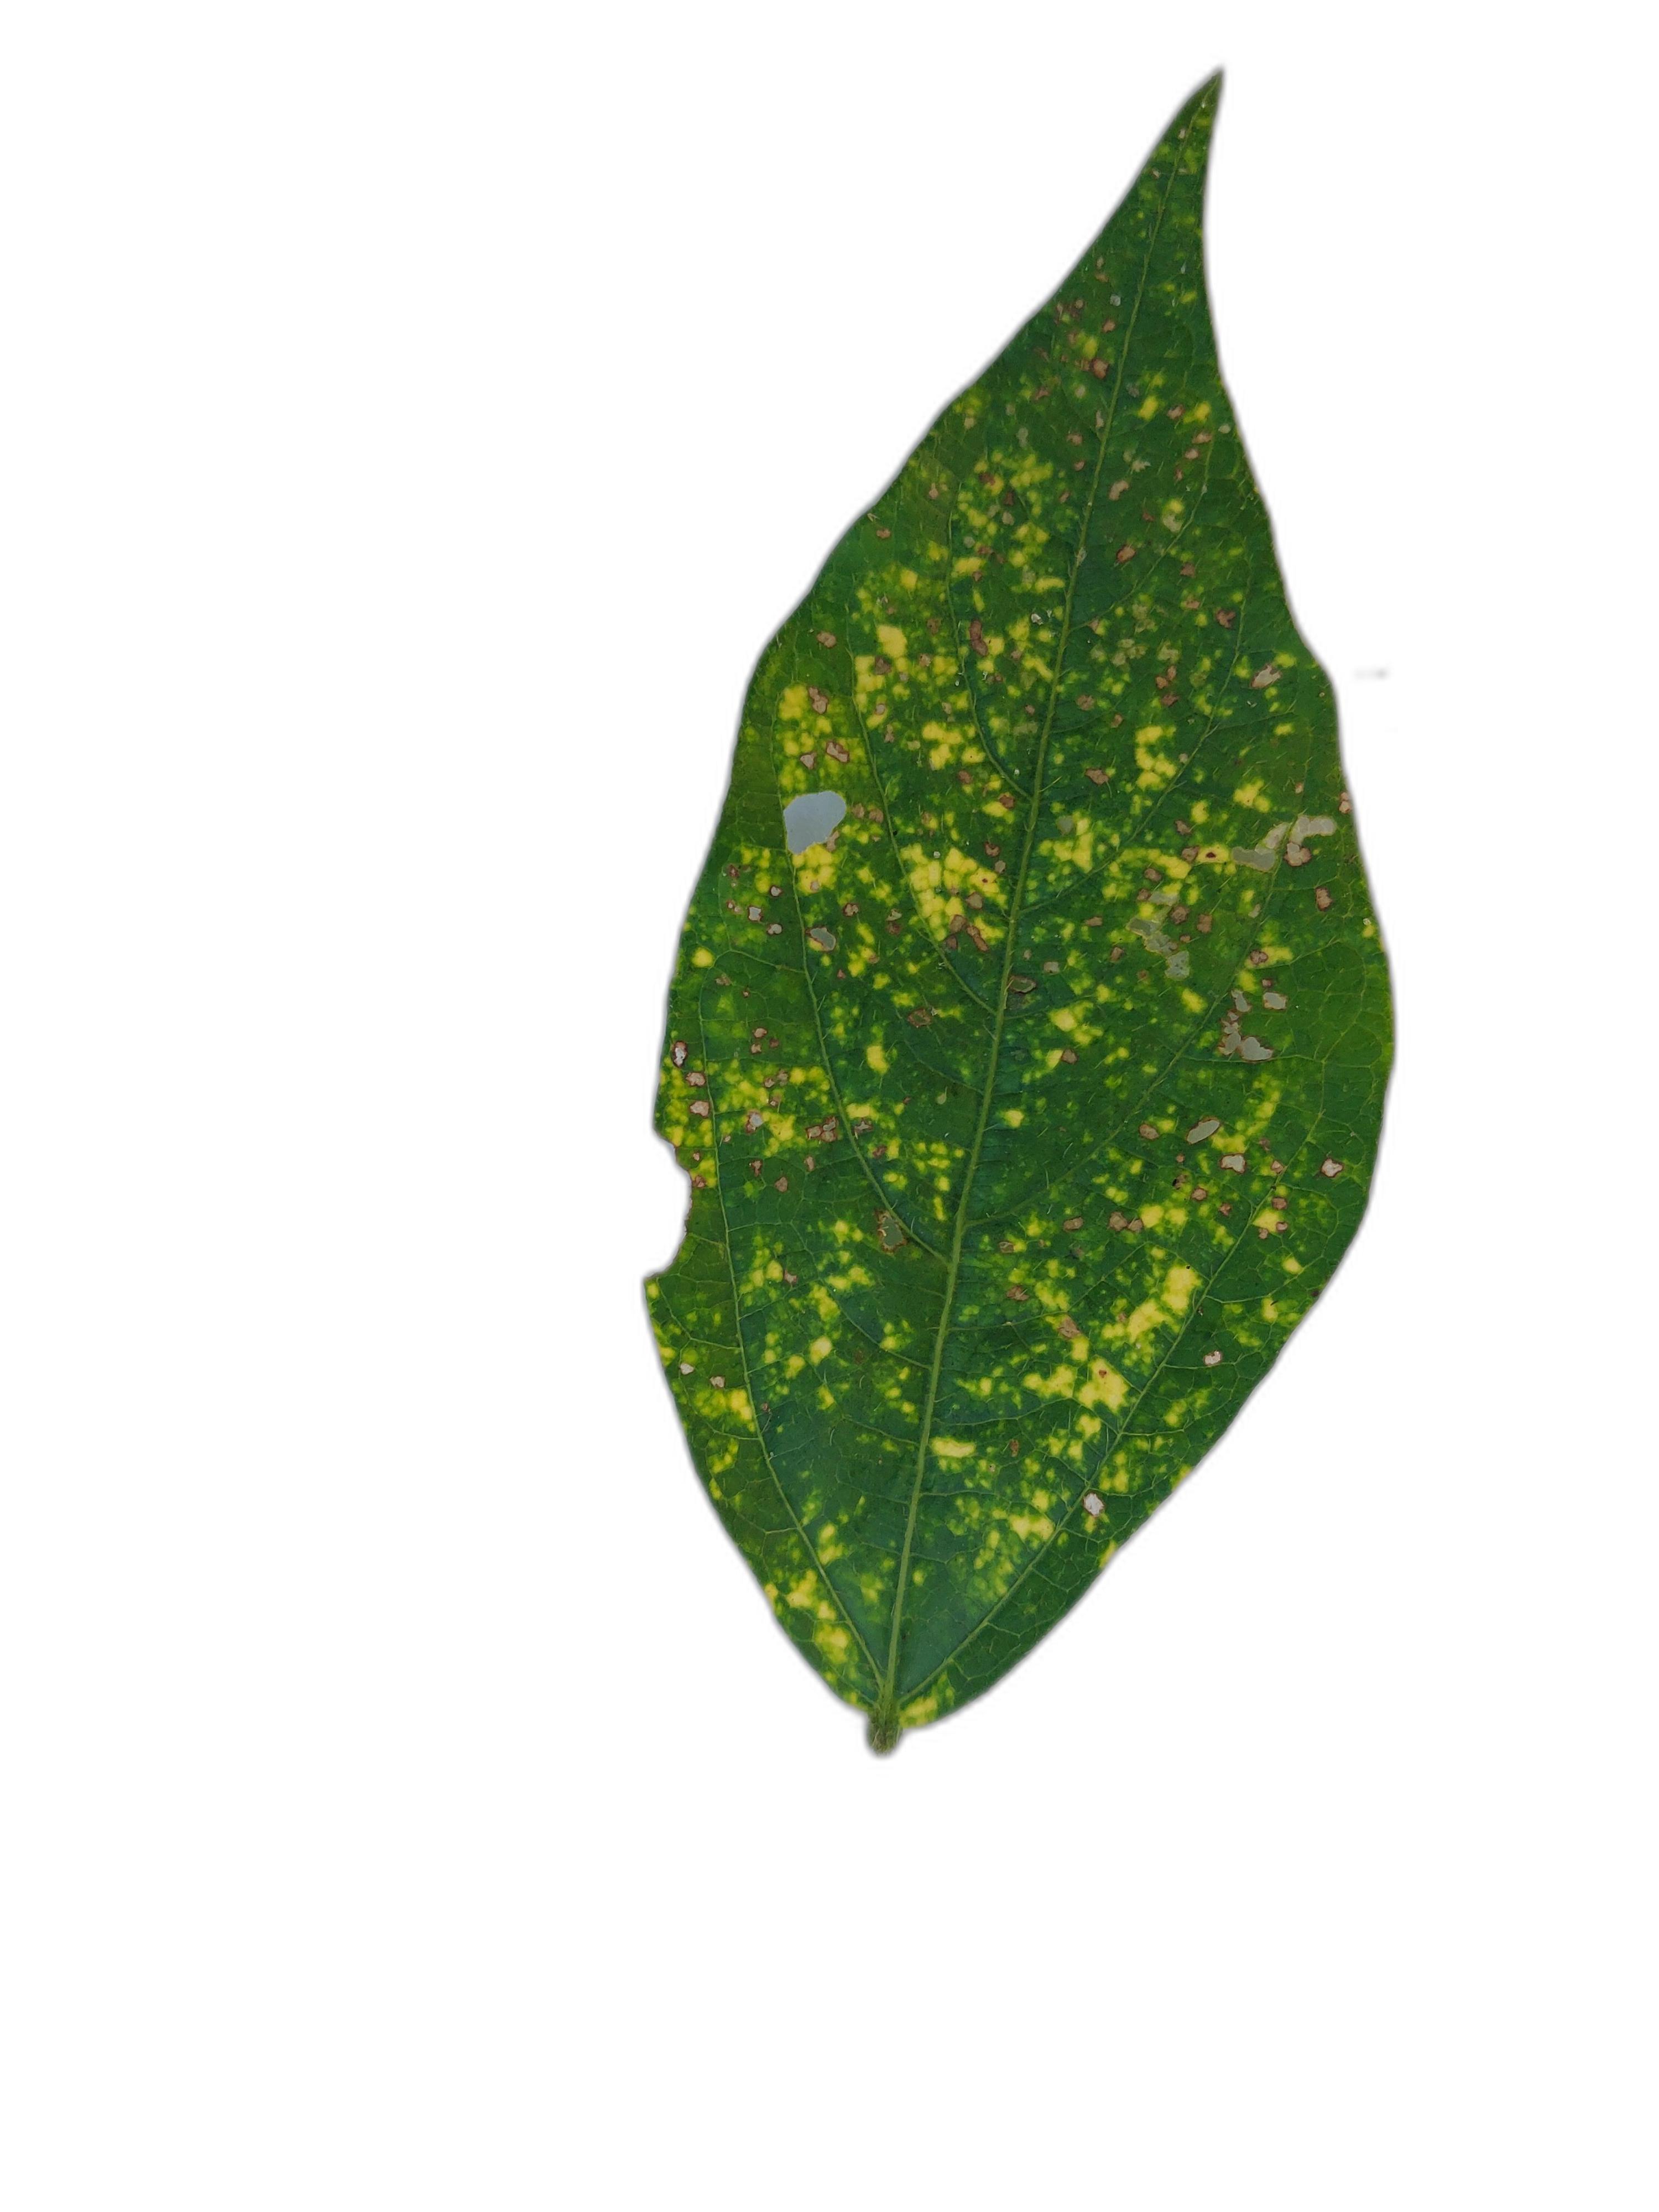
Label: Yellow Mosaic